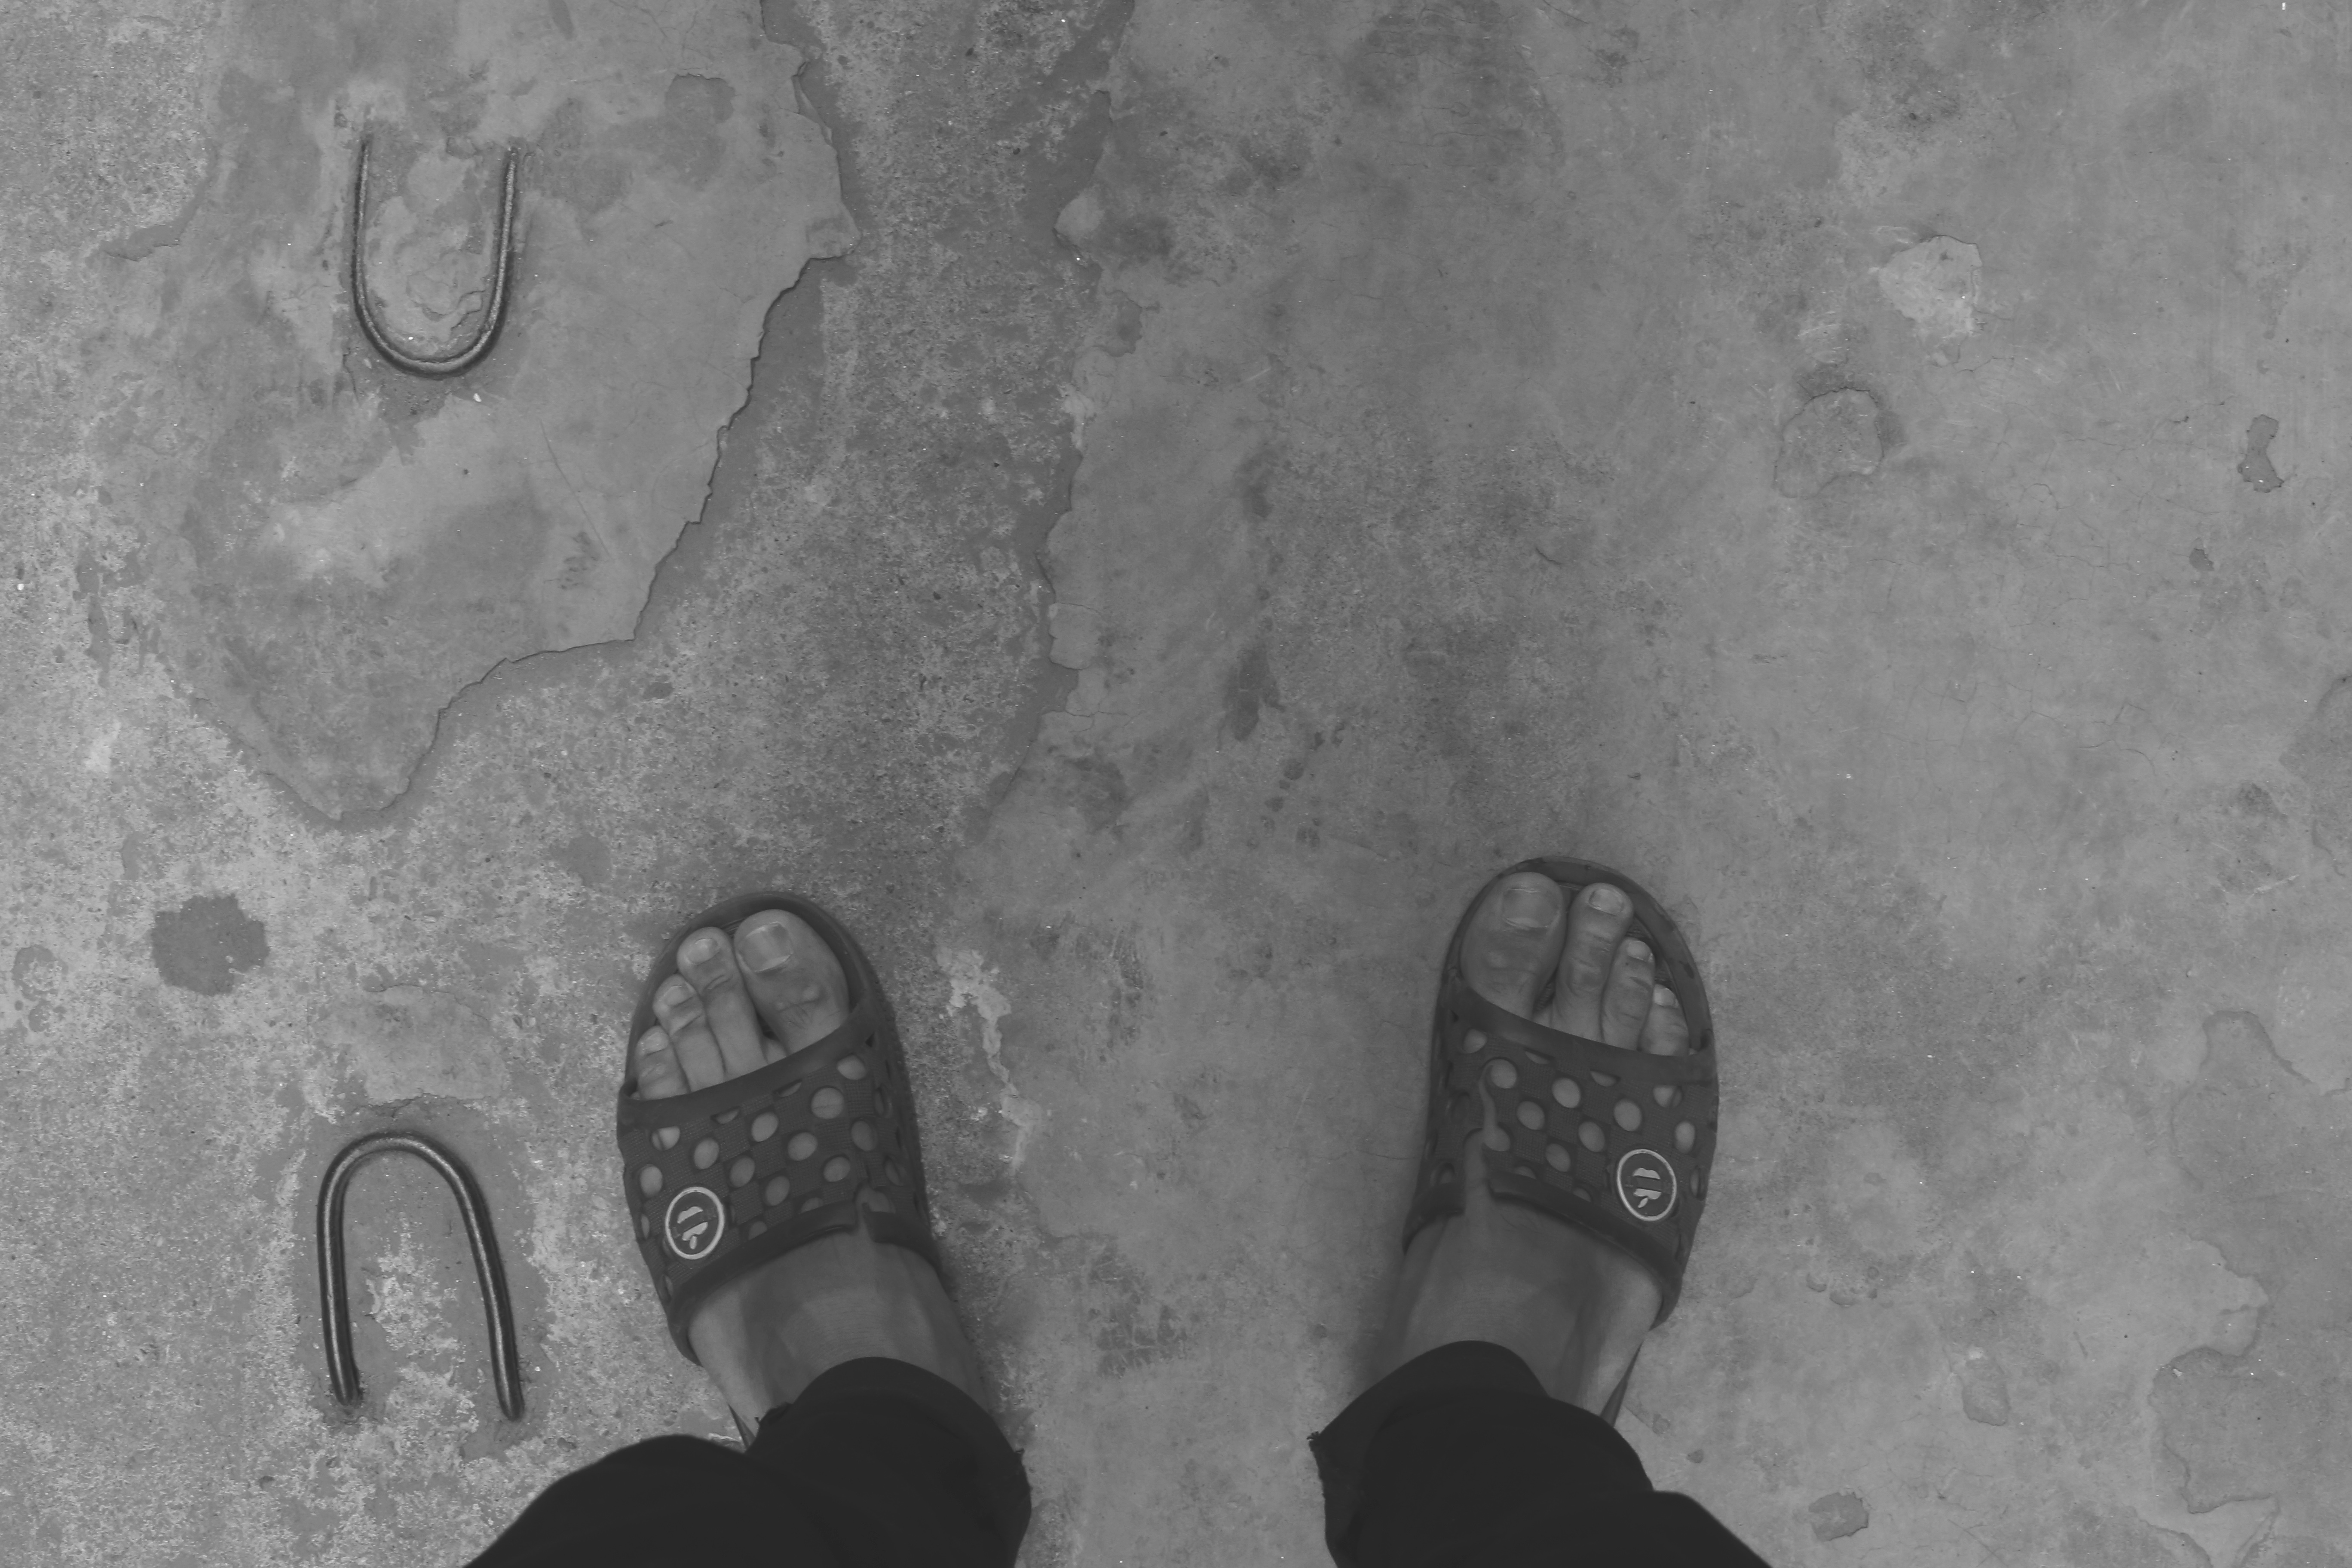
hand, black and white, white, texture, wall, shadow, darkness, black, monochrome, drawing, shape, monochrome photography